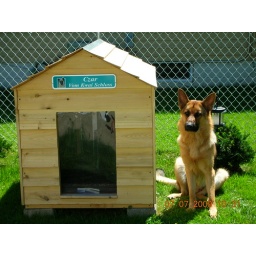
Czar standing by his new dog house. 7/7/09